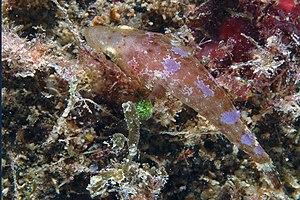
Gobiesocidae est une famille de poissons contenant de nombreux genres et espèces.